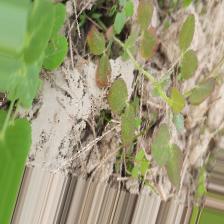
Label: Lentil Rust